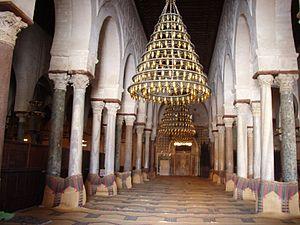
Les colonnes géminées sont des colonnes de même diamètre groupées deux à deux, parfois accolées, mais le plus souvent avec quelque intervalle. Elles sont souvent utilisées dans l'architecture occidentale depuis l'Antiquité classique. On les trouve aussi dans l'architecture paléochrétienne et mérovingienne entre autres. Elles restent très fréquentes à l'époque romane où elles sont notamment caractéristiques dans les cloîtres des abbayes et des cathédrales. Dans l'architecture classique des temps moderne, elles demeurent rares mais ont peut les retrouver sur la colonnade du Louvre ou bien sur le dôme de la Basilique Saint-Pierre.